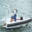
Label: ship